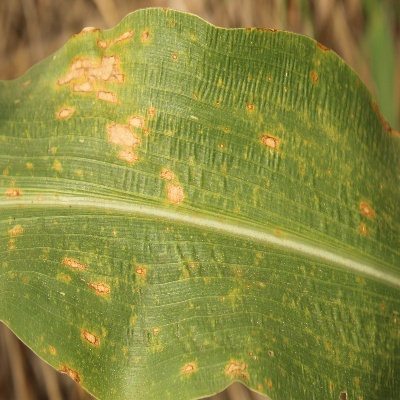
Crop: Maize
Condition: leaf spot